Fleming Hall

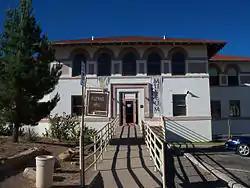
Fleming Hall in 2013

Fleming Hall is a historic building on the campus of Western New Mexico University in Silver City, New Mexico. It was built in 1917 as a facility to teach Science and Physical Education. It was remodelled as the university museum and alumni hall in 1973. The building was designed in the Mission Revival architectural style by Trost & Trost. It has been listed on the National Register of Historic Places since September 22, 1988.